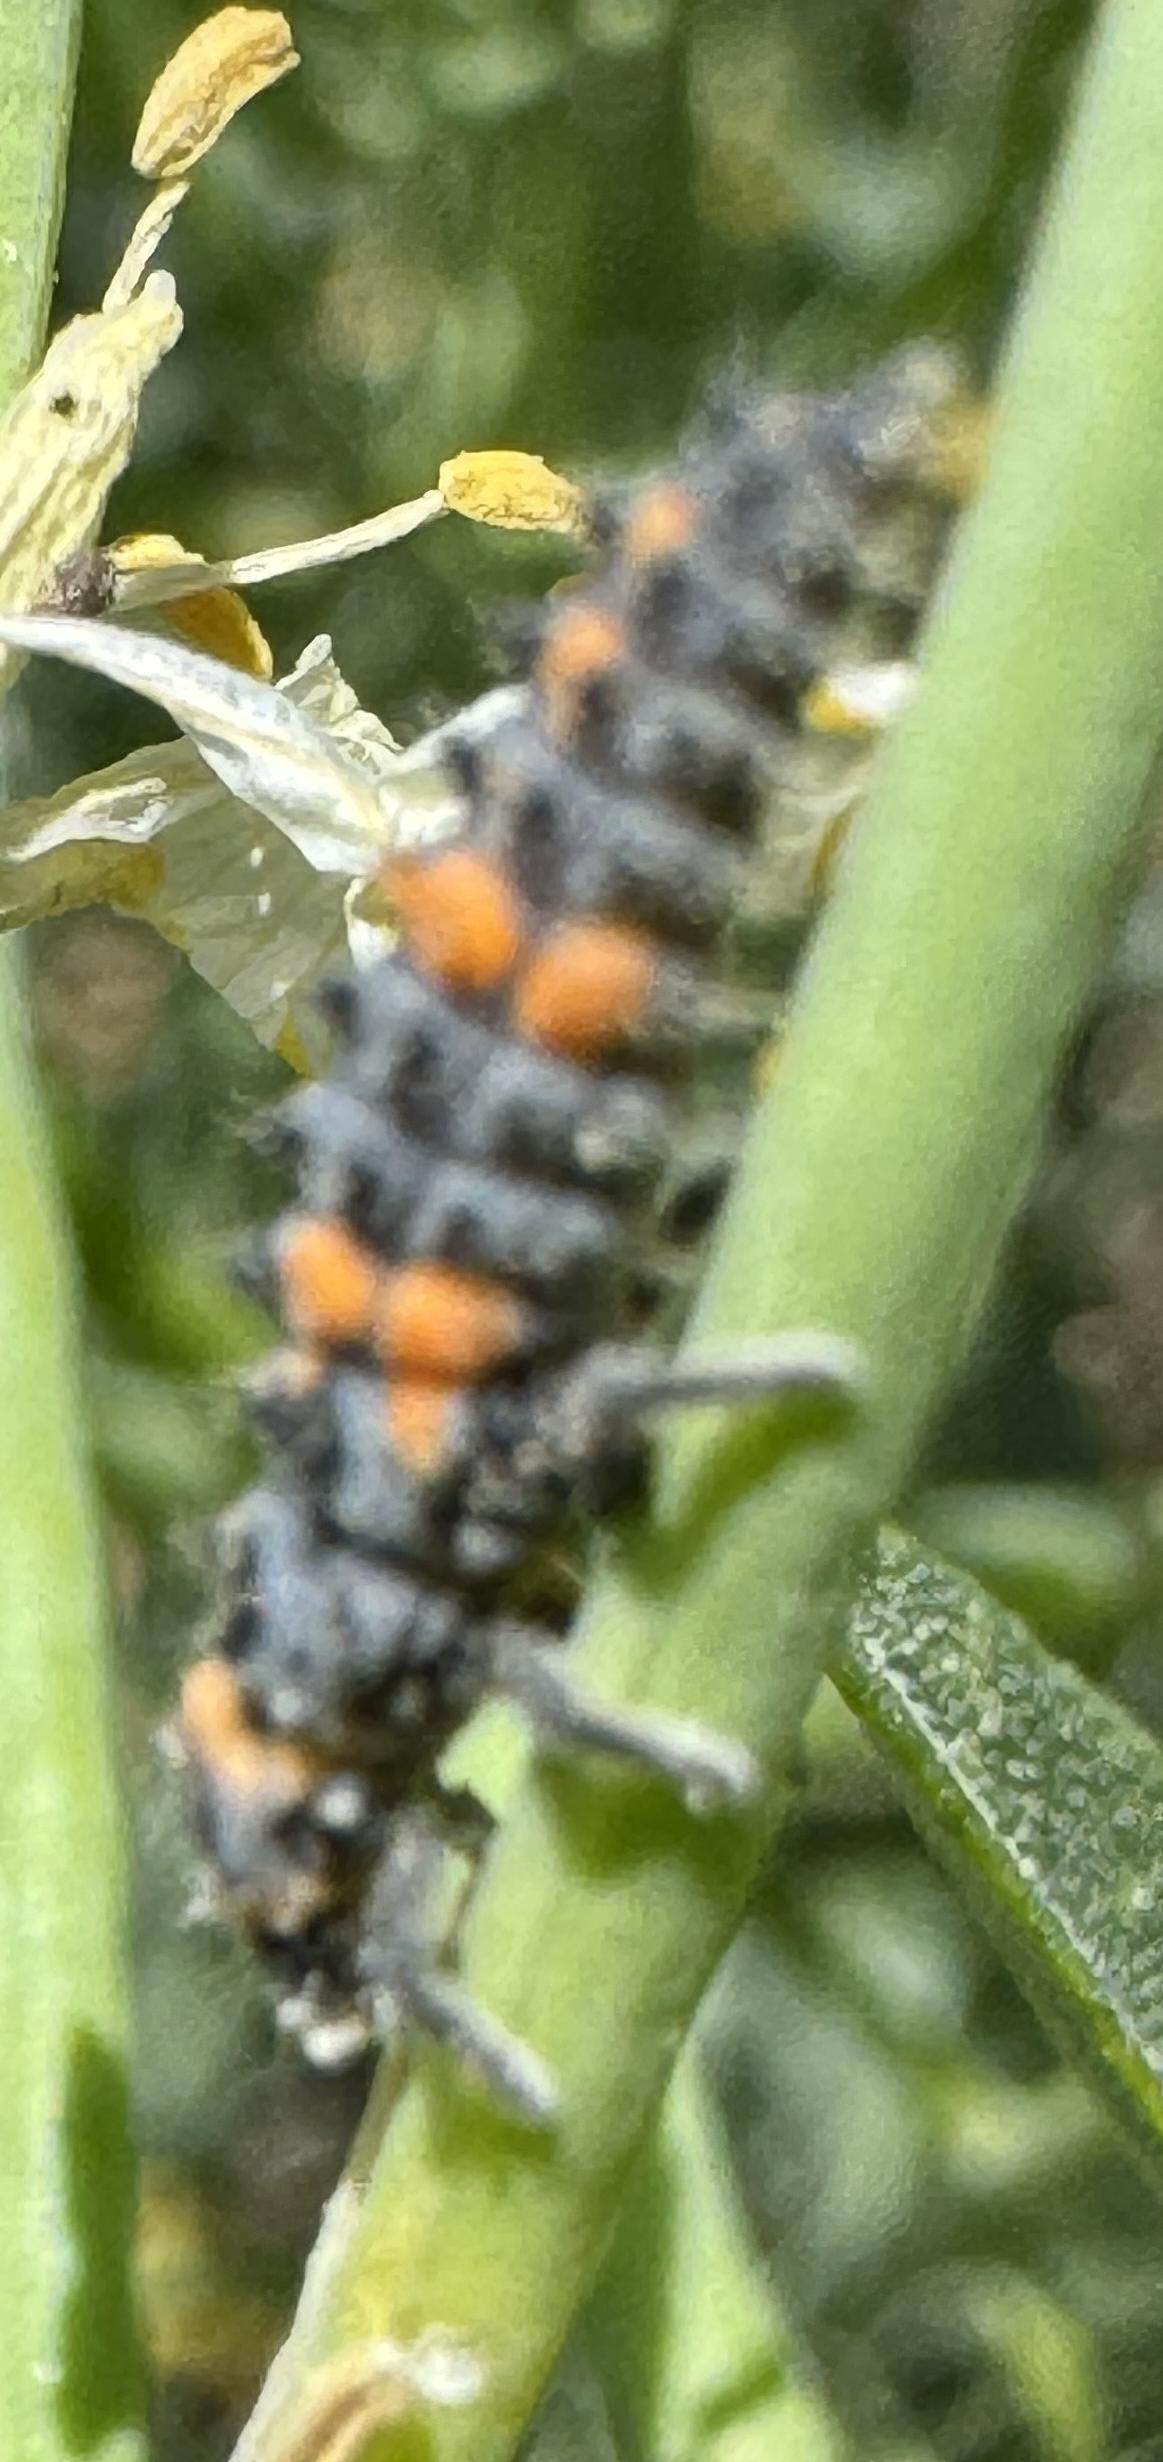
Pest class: predators